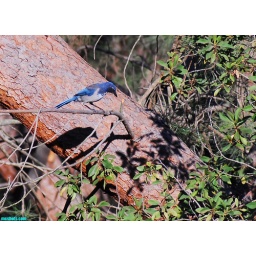
a blue jay hangs out on a pine tree in the yard